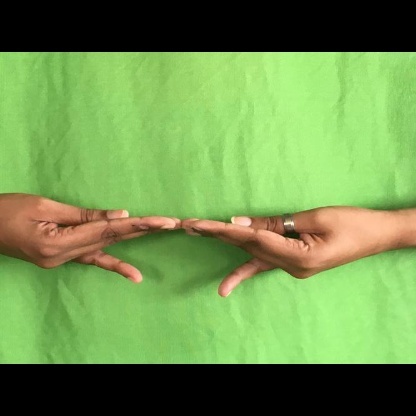
Mudra: Khatva